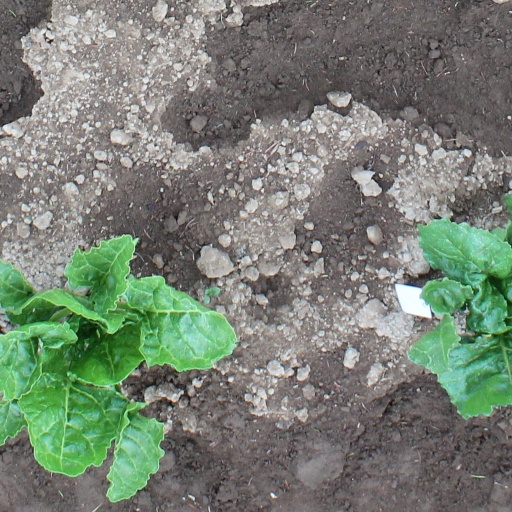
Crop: sugar beet